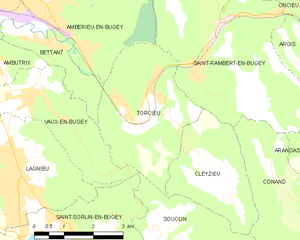
Carte des communes françaises: Torcieu